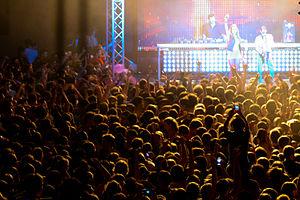
Ambiance de la scène DJ
Le campus de l'École polytechnique, aussi appelé platal dans l'argot polytechnicien, est situé à Palaiseau et a été inauguré en 1976. Il constitue une partie du campus du cluster technologique Paris-Saclay, en cours d'aménagement depuis 2010.